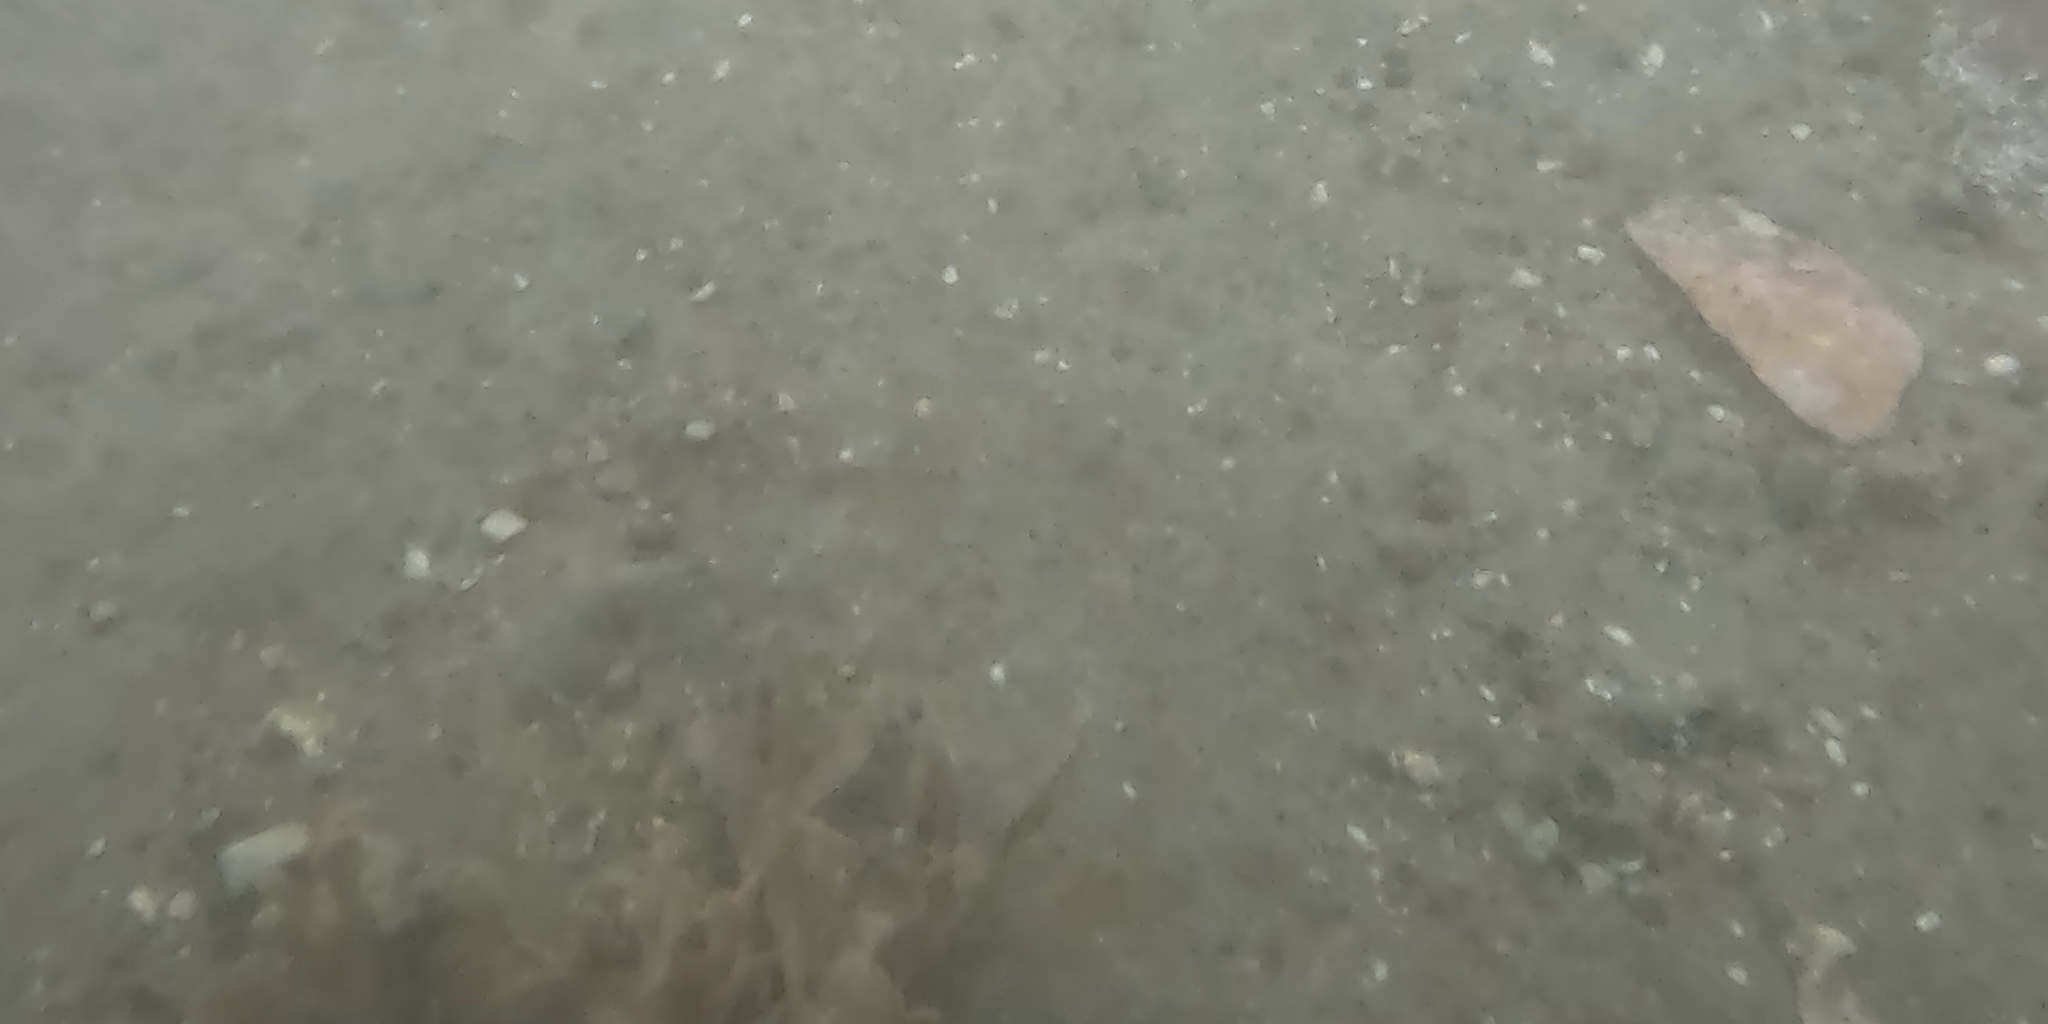
Seabed habitat: stone